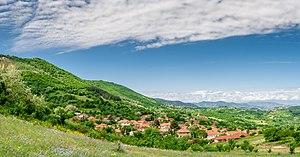
Chlegovo ou Šlegovo est un village du nord-est de la Macédoine du Nord, situé dans la municipalité de Kratovo. Le village comptait 373 habitants en 2002.